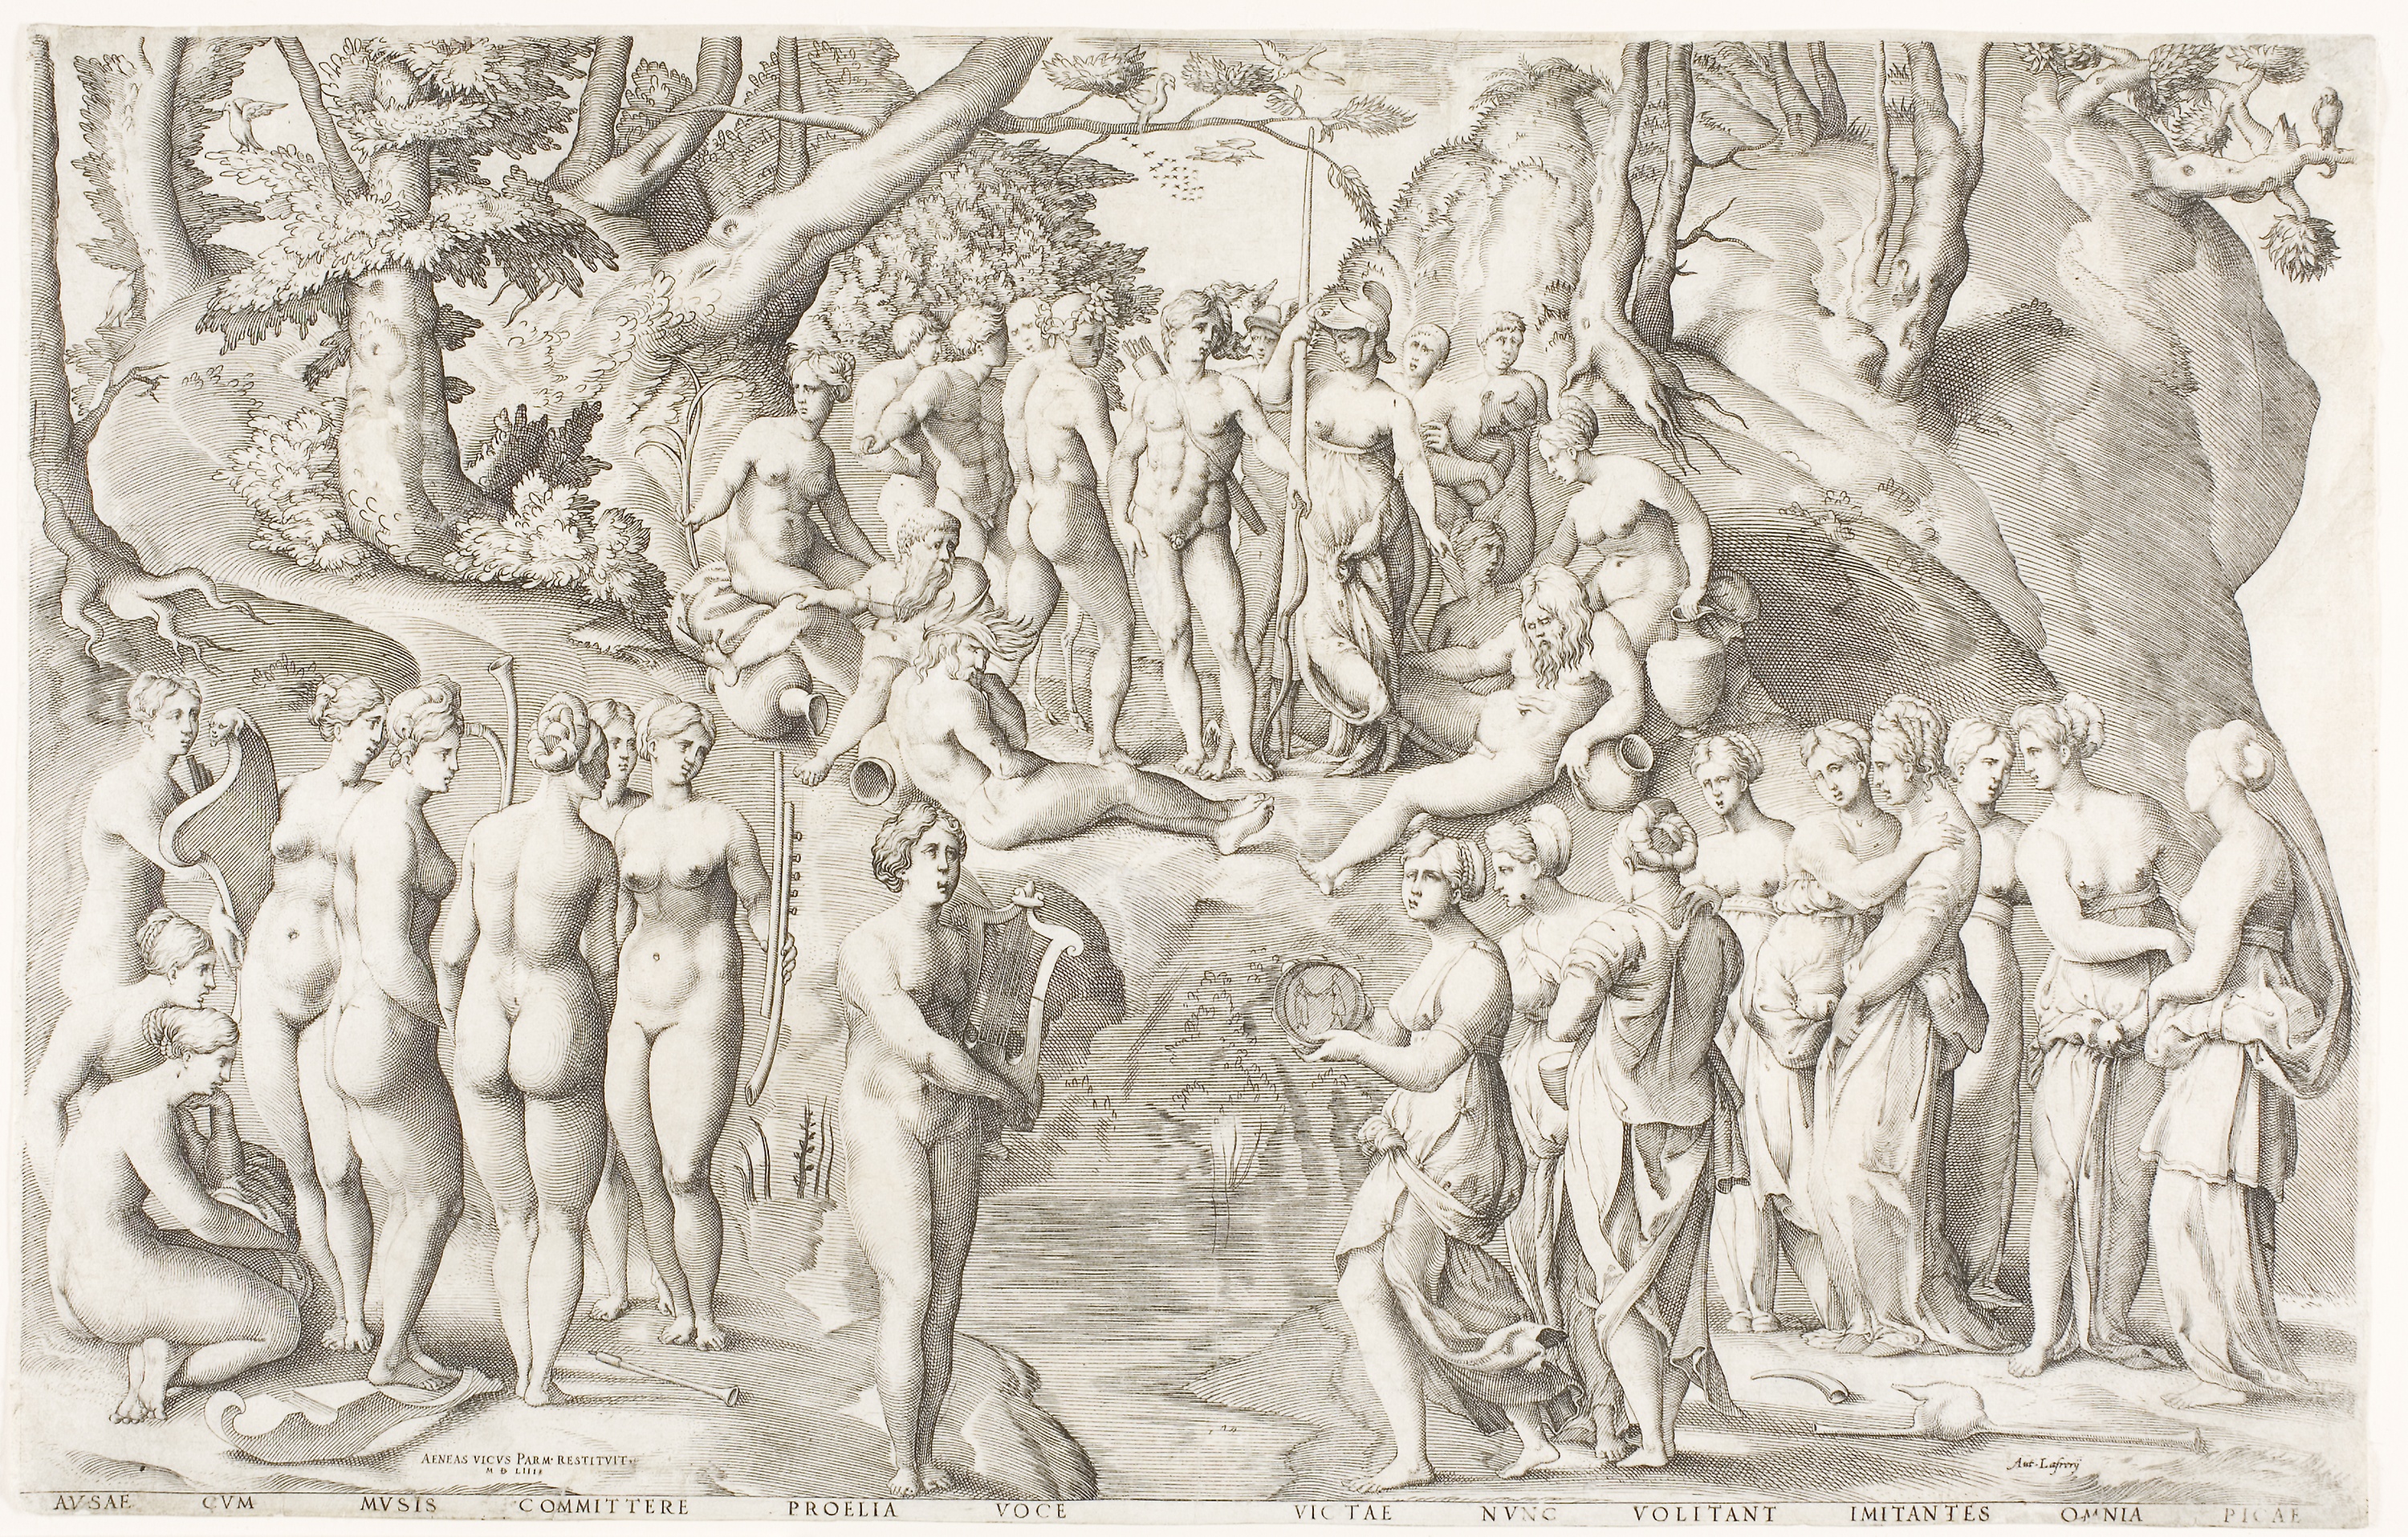
black and white, art, figure drawing, mythology, tree, human, sketch, drawing, artwork, organism, history, monochrome, illustration, visual arts